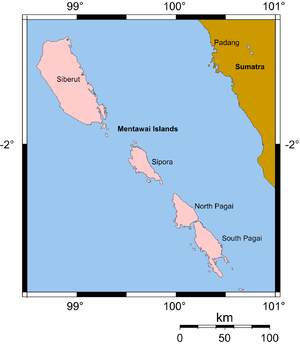
Le détroit de Mentawaï est le bras de mer qui sépare l'île de Sumatra des îles Mentawaï. Il est long d'environ 430 km et large de 100 à 150 km.